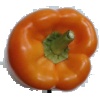
Label: Pepper Orange 1